University of New Brunswick

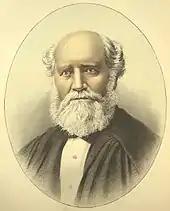
William Brydone Jack (1861–1885)

The University of New Brunswick's official coat of arms was introduced in 1956 after being approved by the University of New Brunswick Senate. Previously, UNB's only insignia was the Great Seal, which the New Brunswick Legislative Assembly granted during the Act of the University of New Brunswick in 1859. In 1952, a subcommittee of the UNB Senate was tasked with considering designs and suggestions.